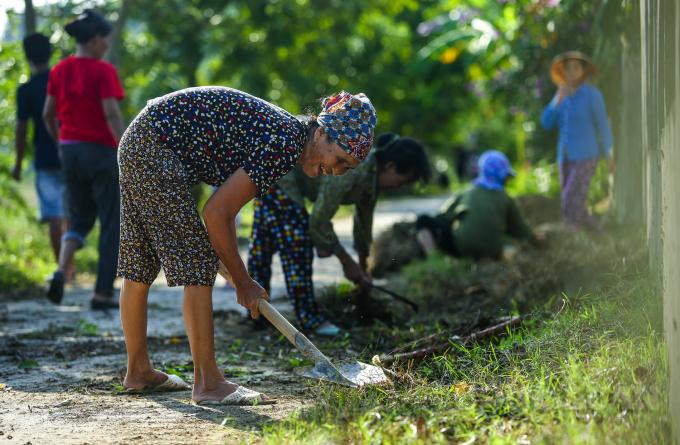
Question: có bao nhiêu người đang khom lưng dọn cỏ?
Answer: hai